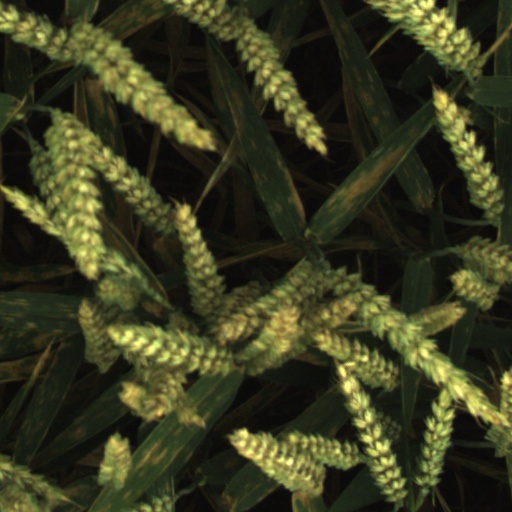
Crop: wheat